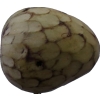
Label: cherimoya